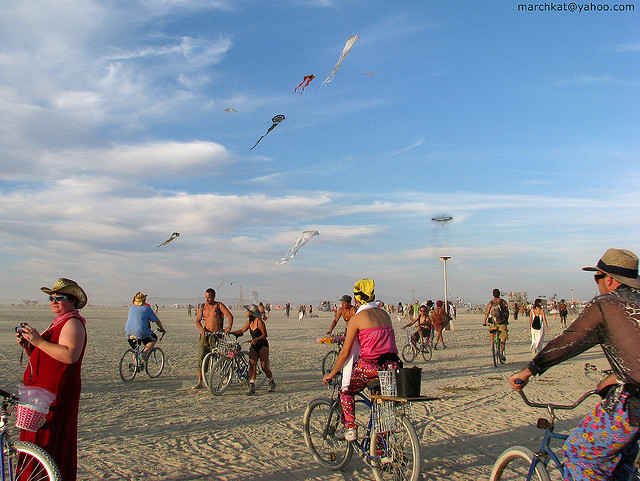
user: Given an image and a question. Answer the question in a short answer. Question: Can you name this famous location? Short Answer:
assistant: venice beach